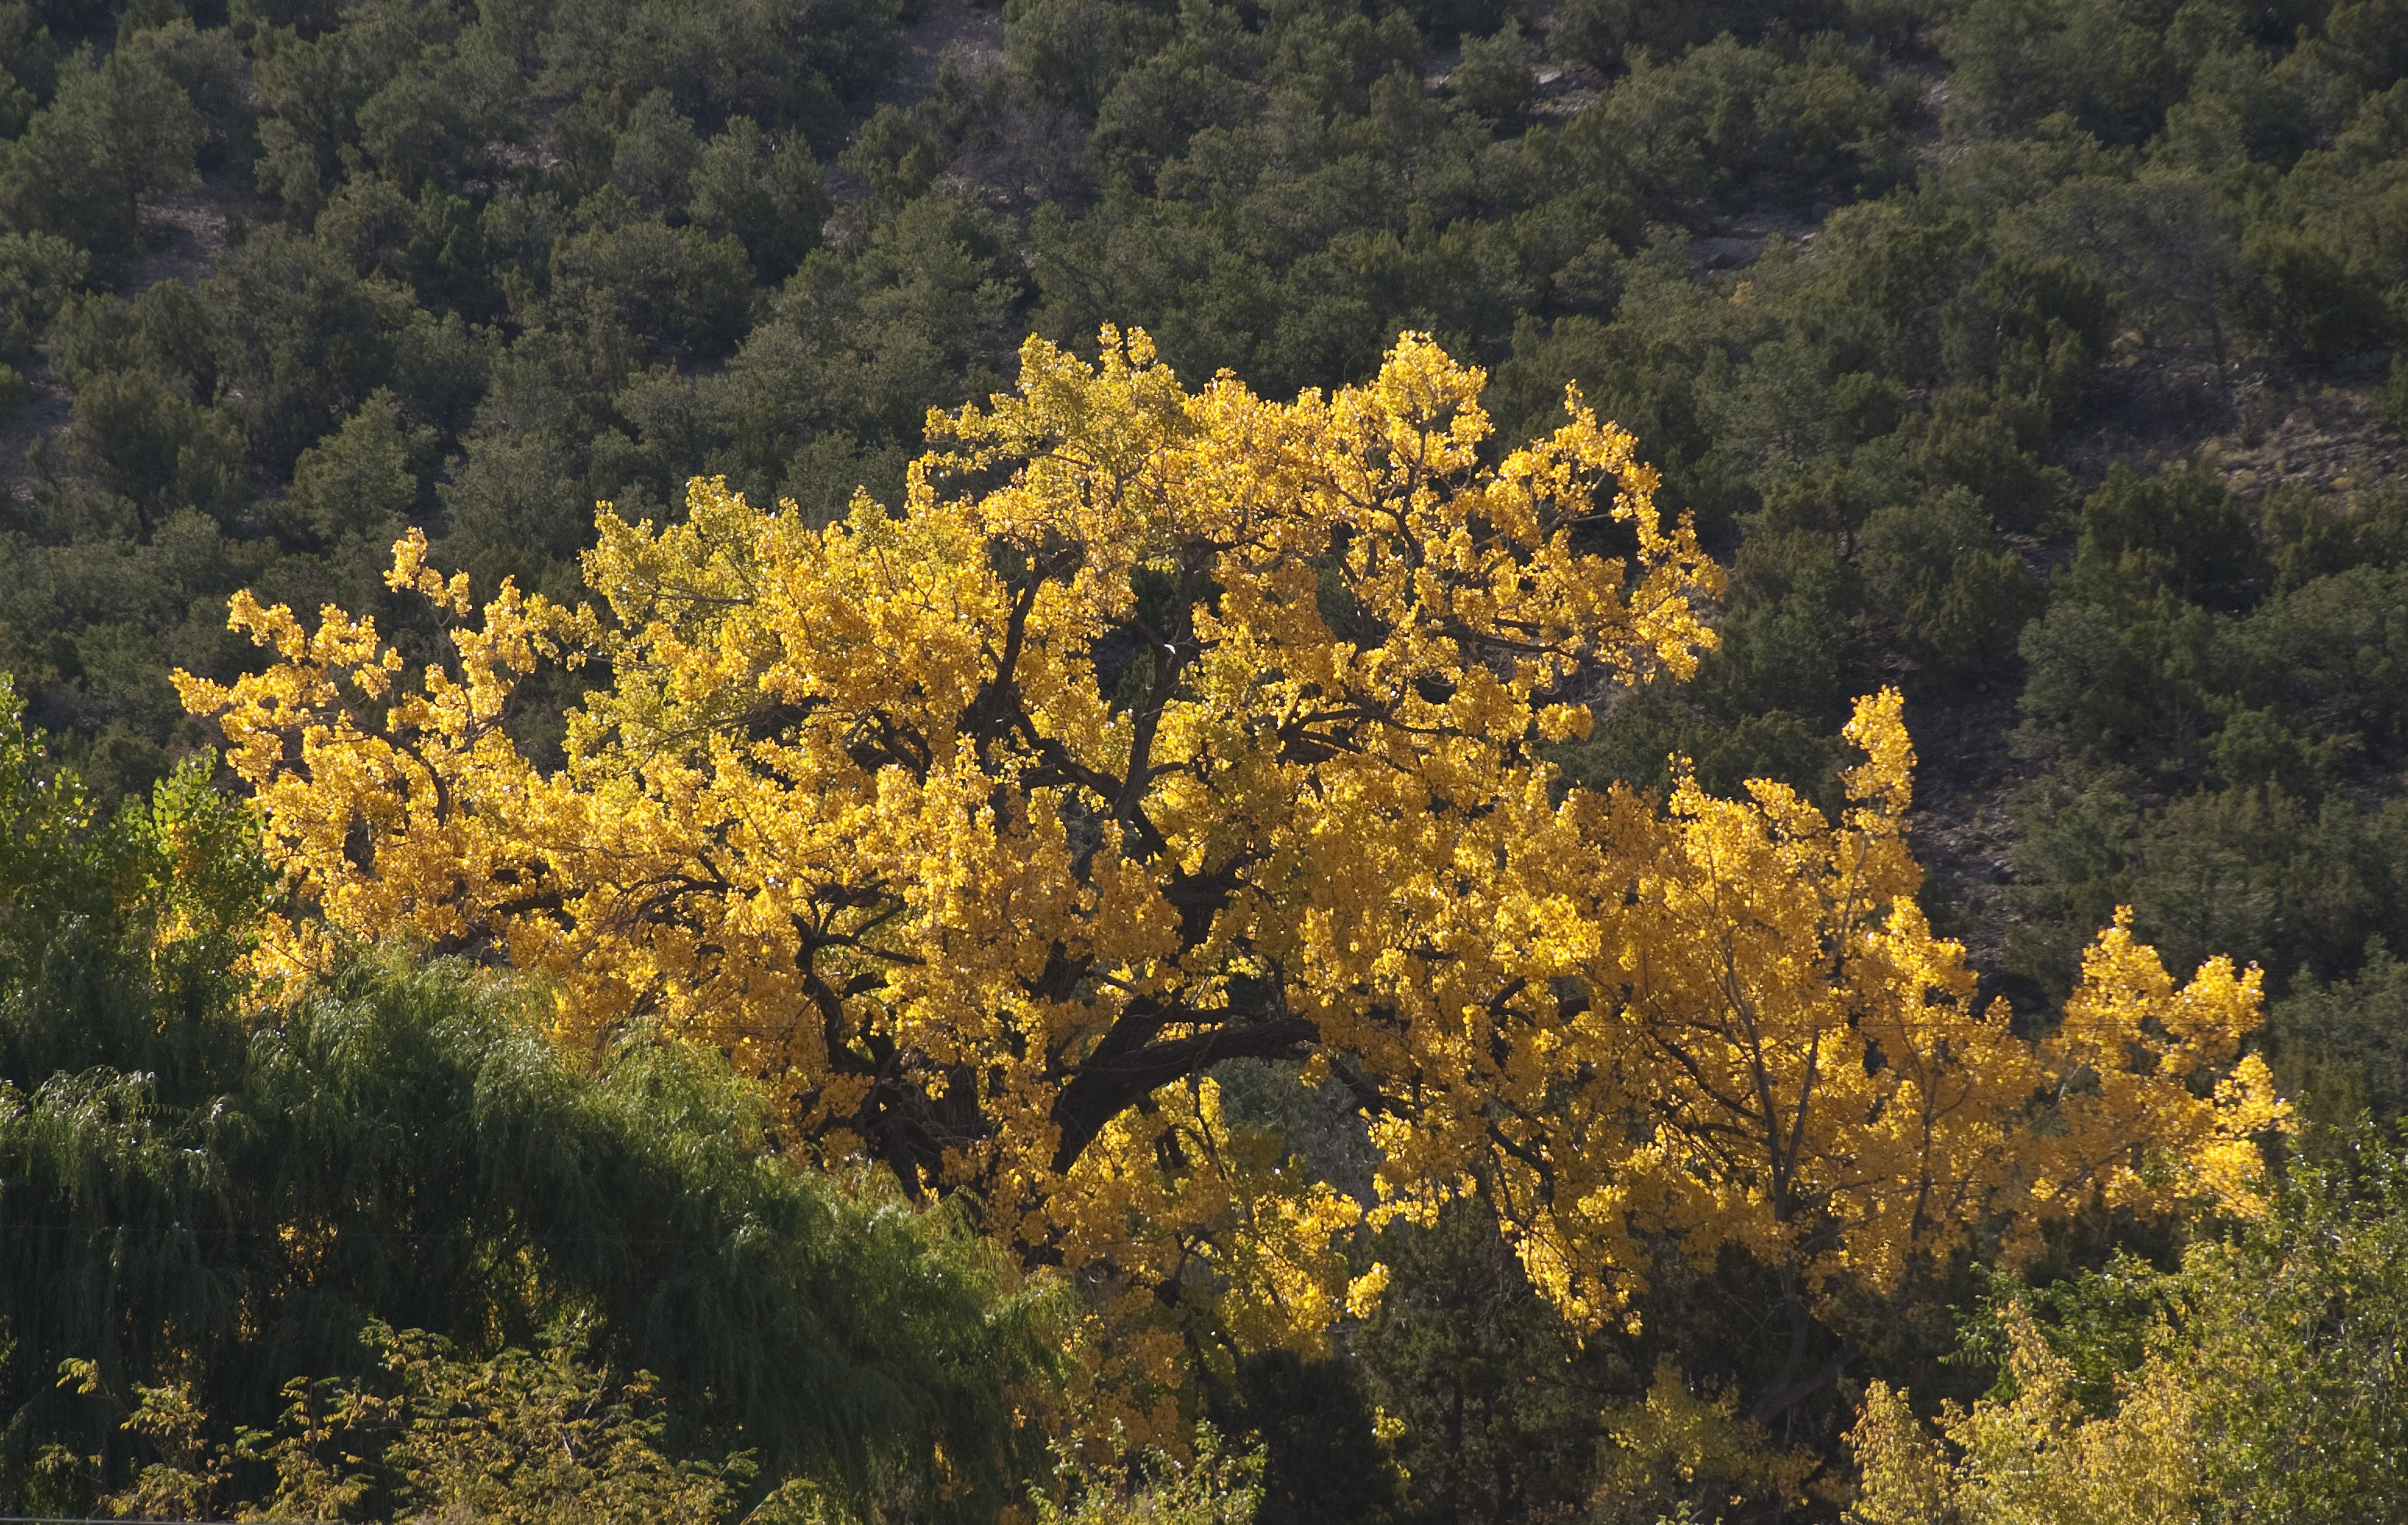
tree, nature, forest, branch, plant, meadow, sunlight, leaf, flower, autumn, botany, yellow, flora, season, deciduous, woodland, habitat, ecosystem, woody plant, temperate broadleaf and mixed forest